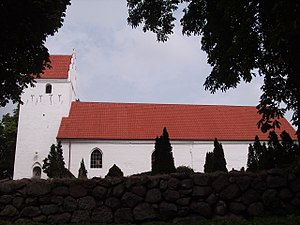
Åsum Kirke / Galleri
Åsum Kirke er en kirke i Åsum Sogn i Odense Kommune. Kirken ligger midt i den lille landsby Åsum tæt på Odense Å.